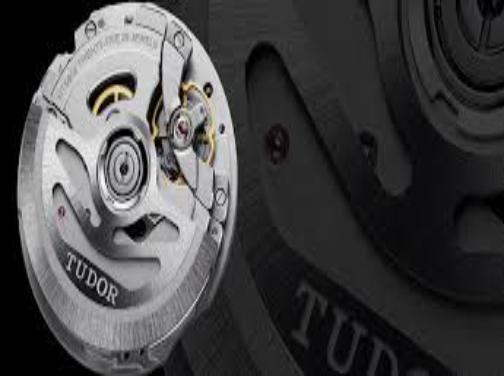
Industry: Clothes